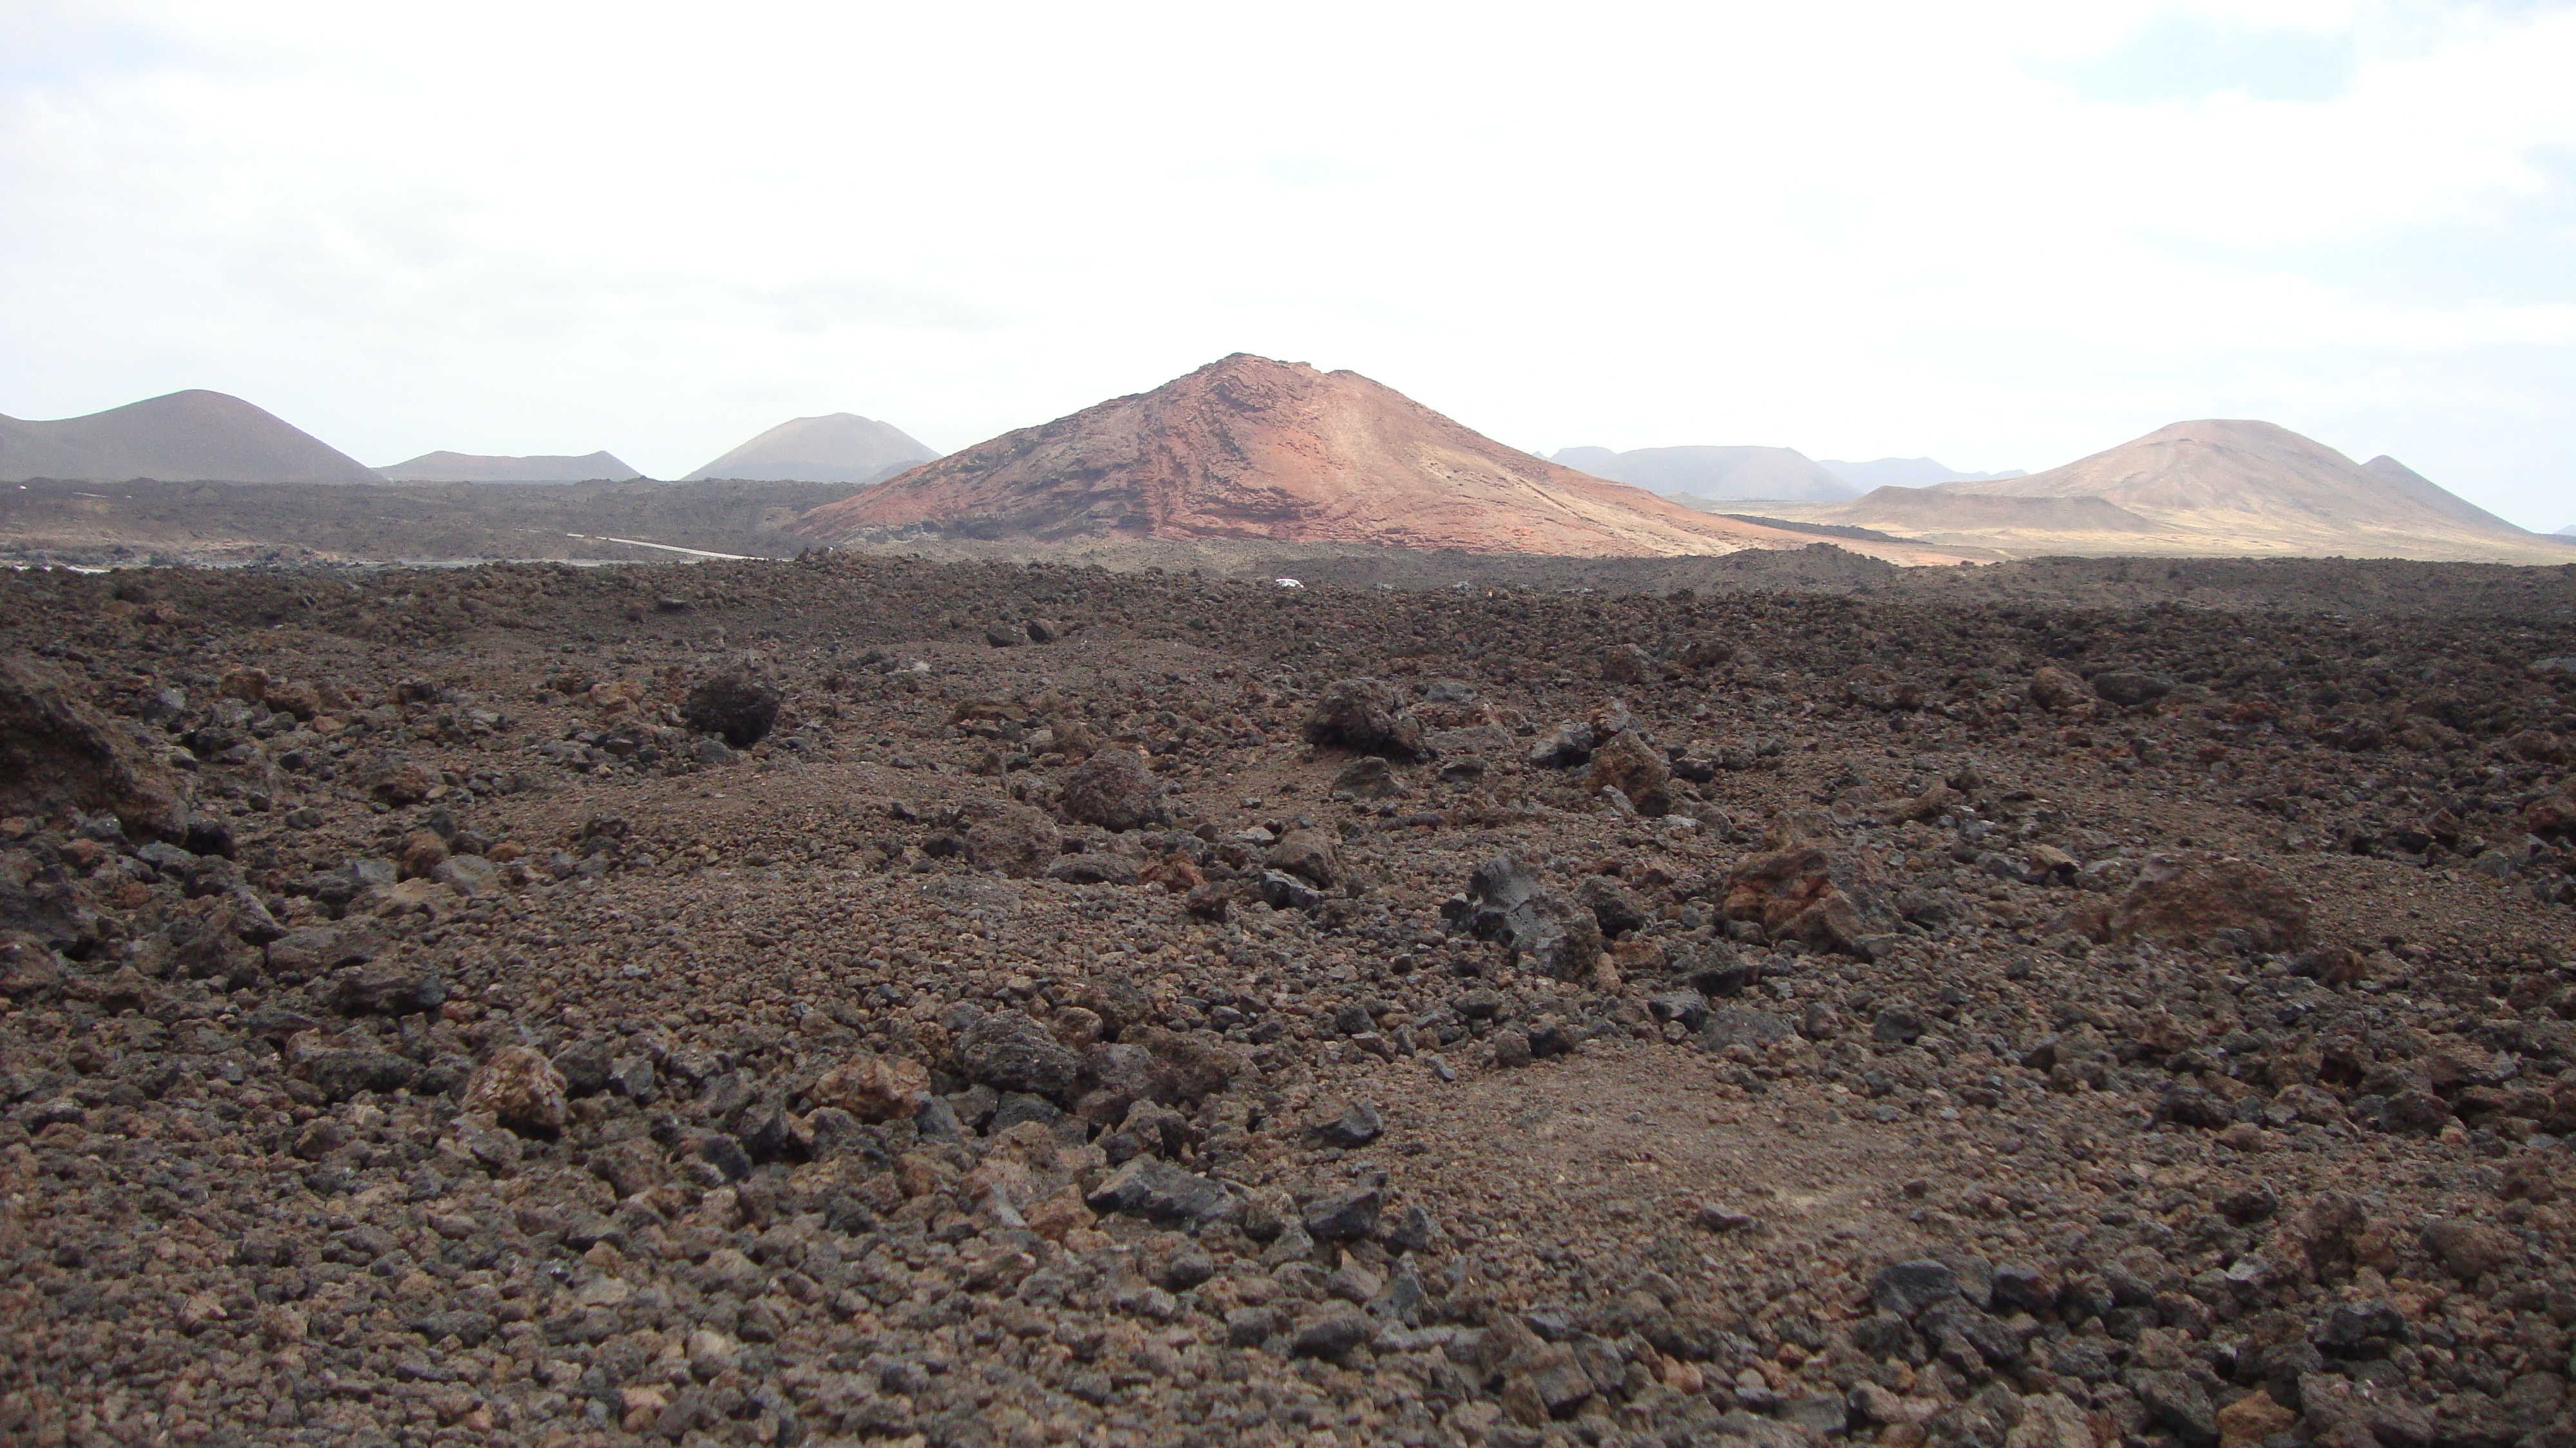
natural, cloud, sky, mountain, landscape, bedrock, hill, shield volcano, plateau, soil, horizon, volcanic rock, mountain range, aeolian landform, volcanic landform, rock, makhtesh, volcanic field, volcano, badlands, mound, tundra, summit, valley, massif, lava plain, extinct volcano, shrubland, wadi